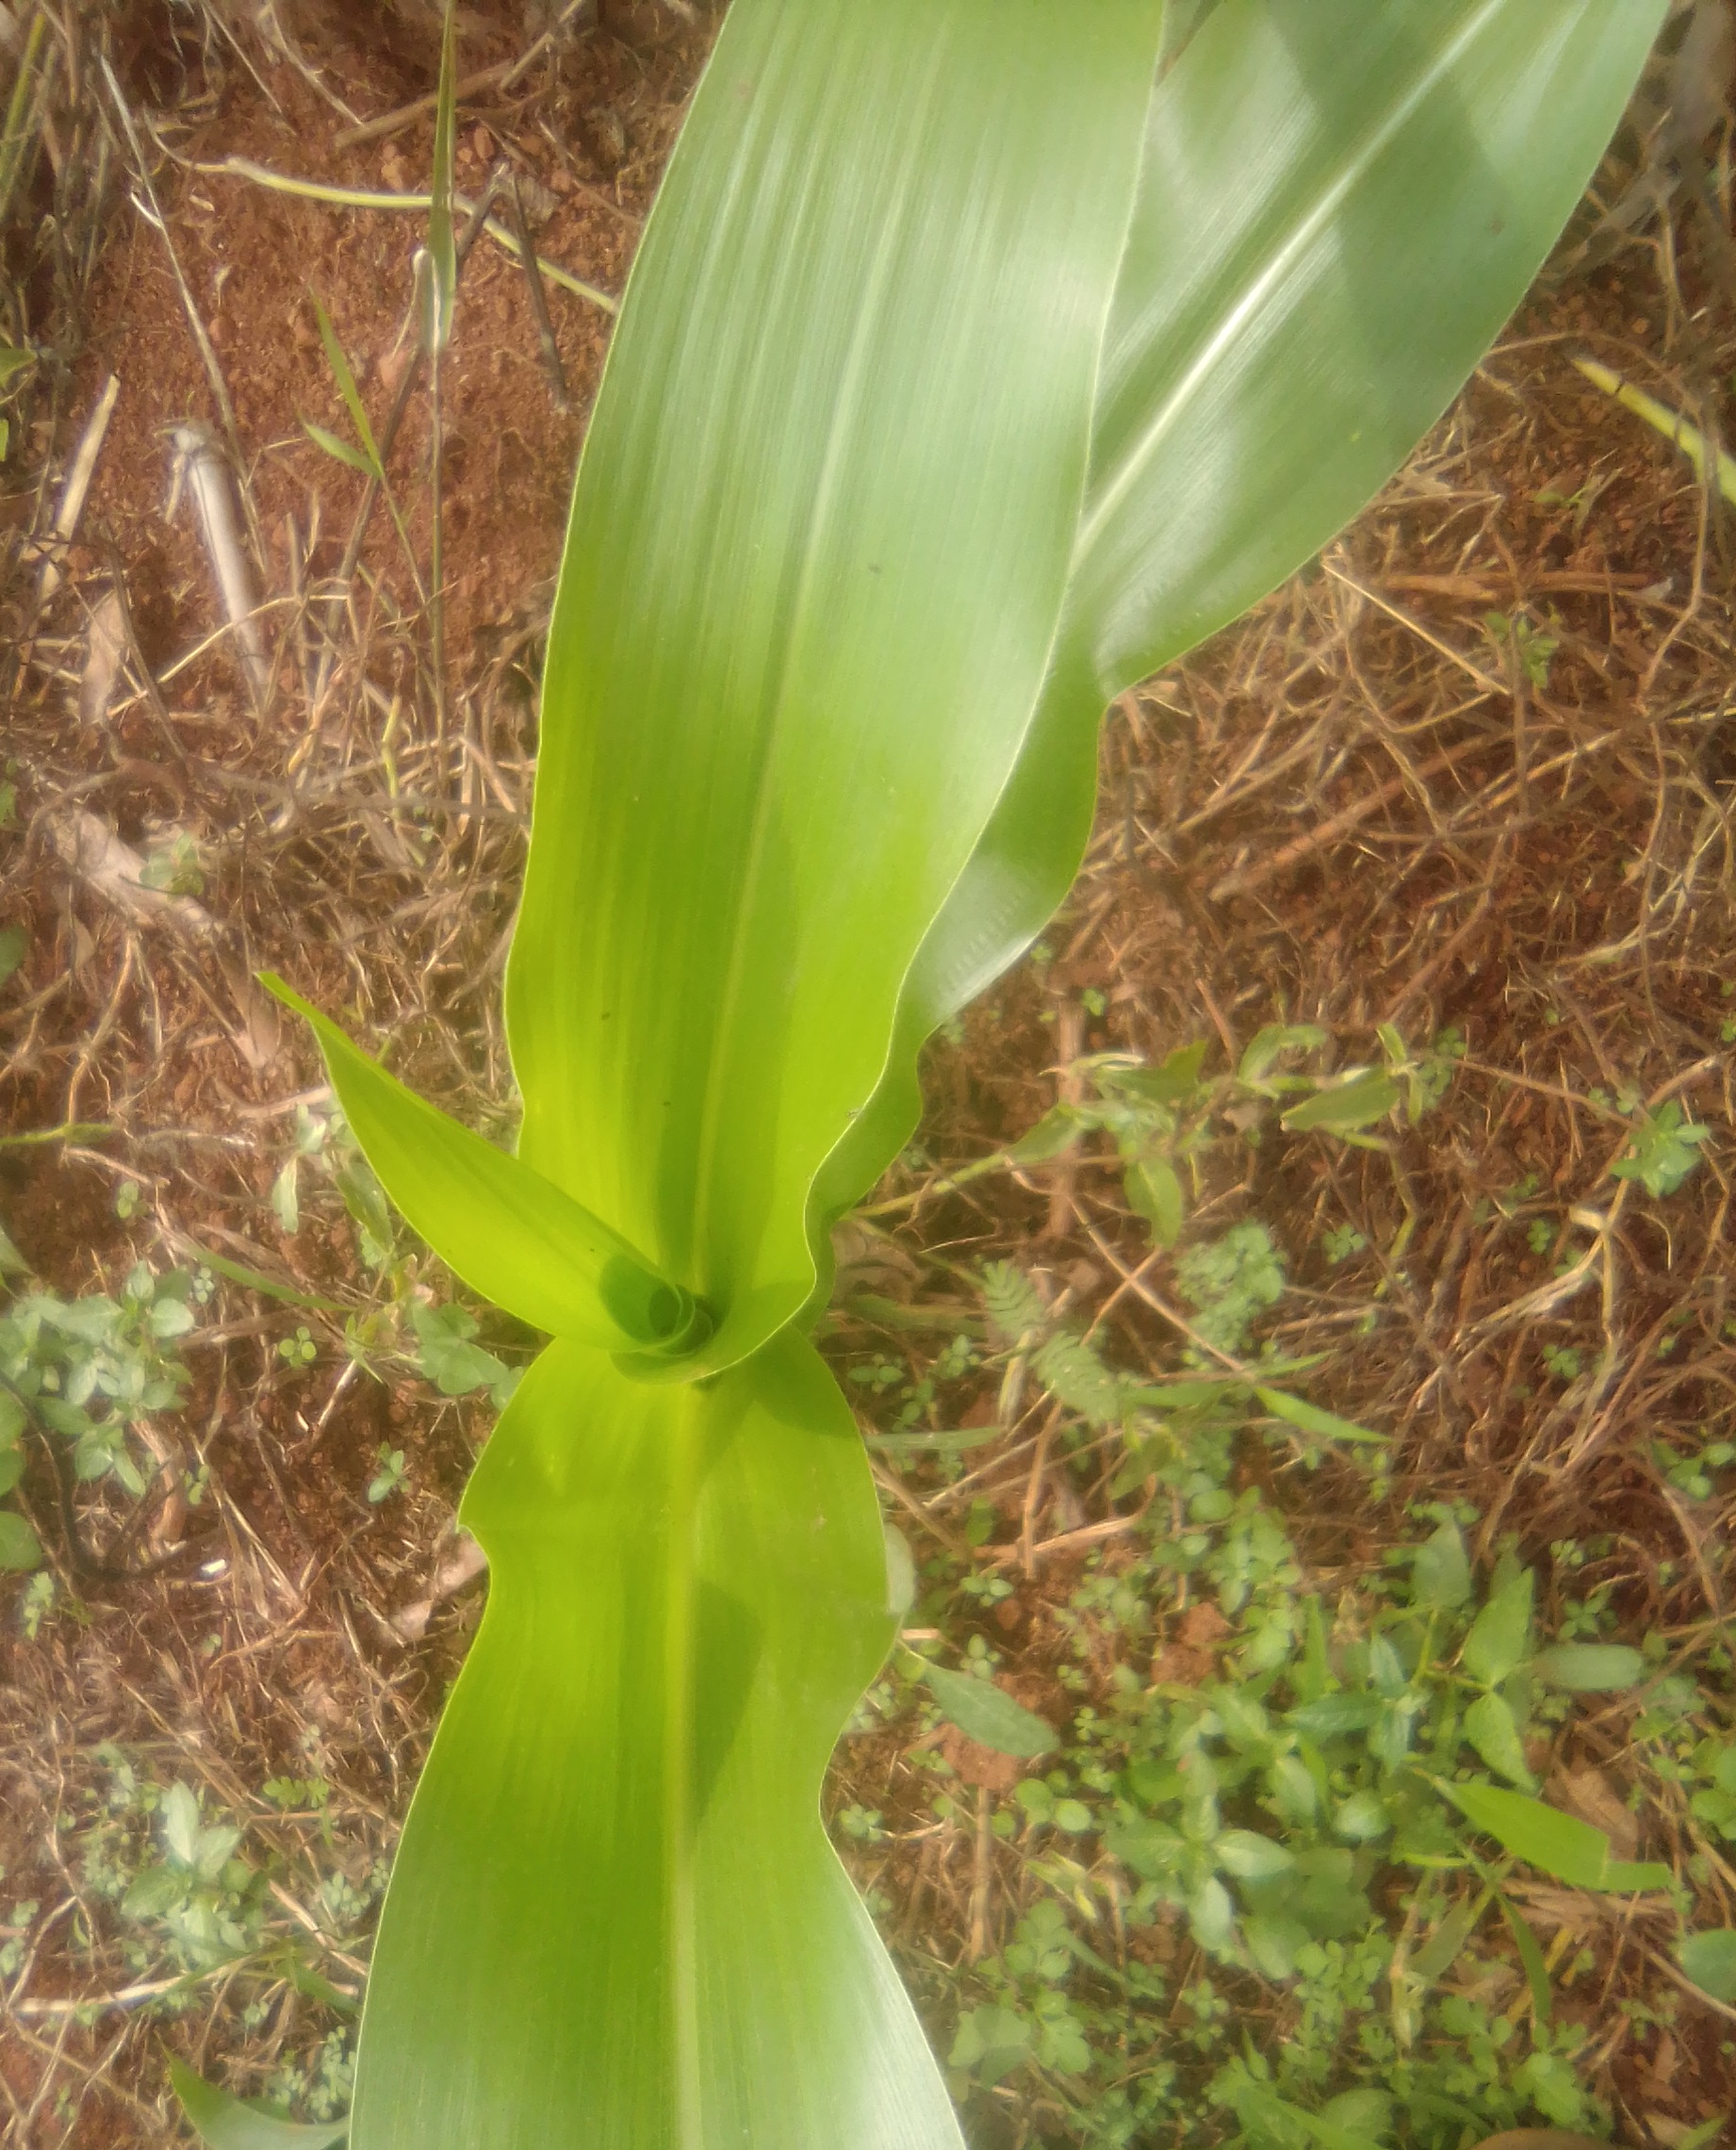
Label: healthy